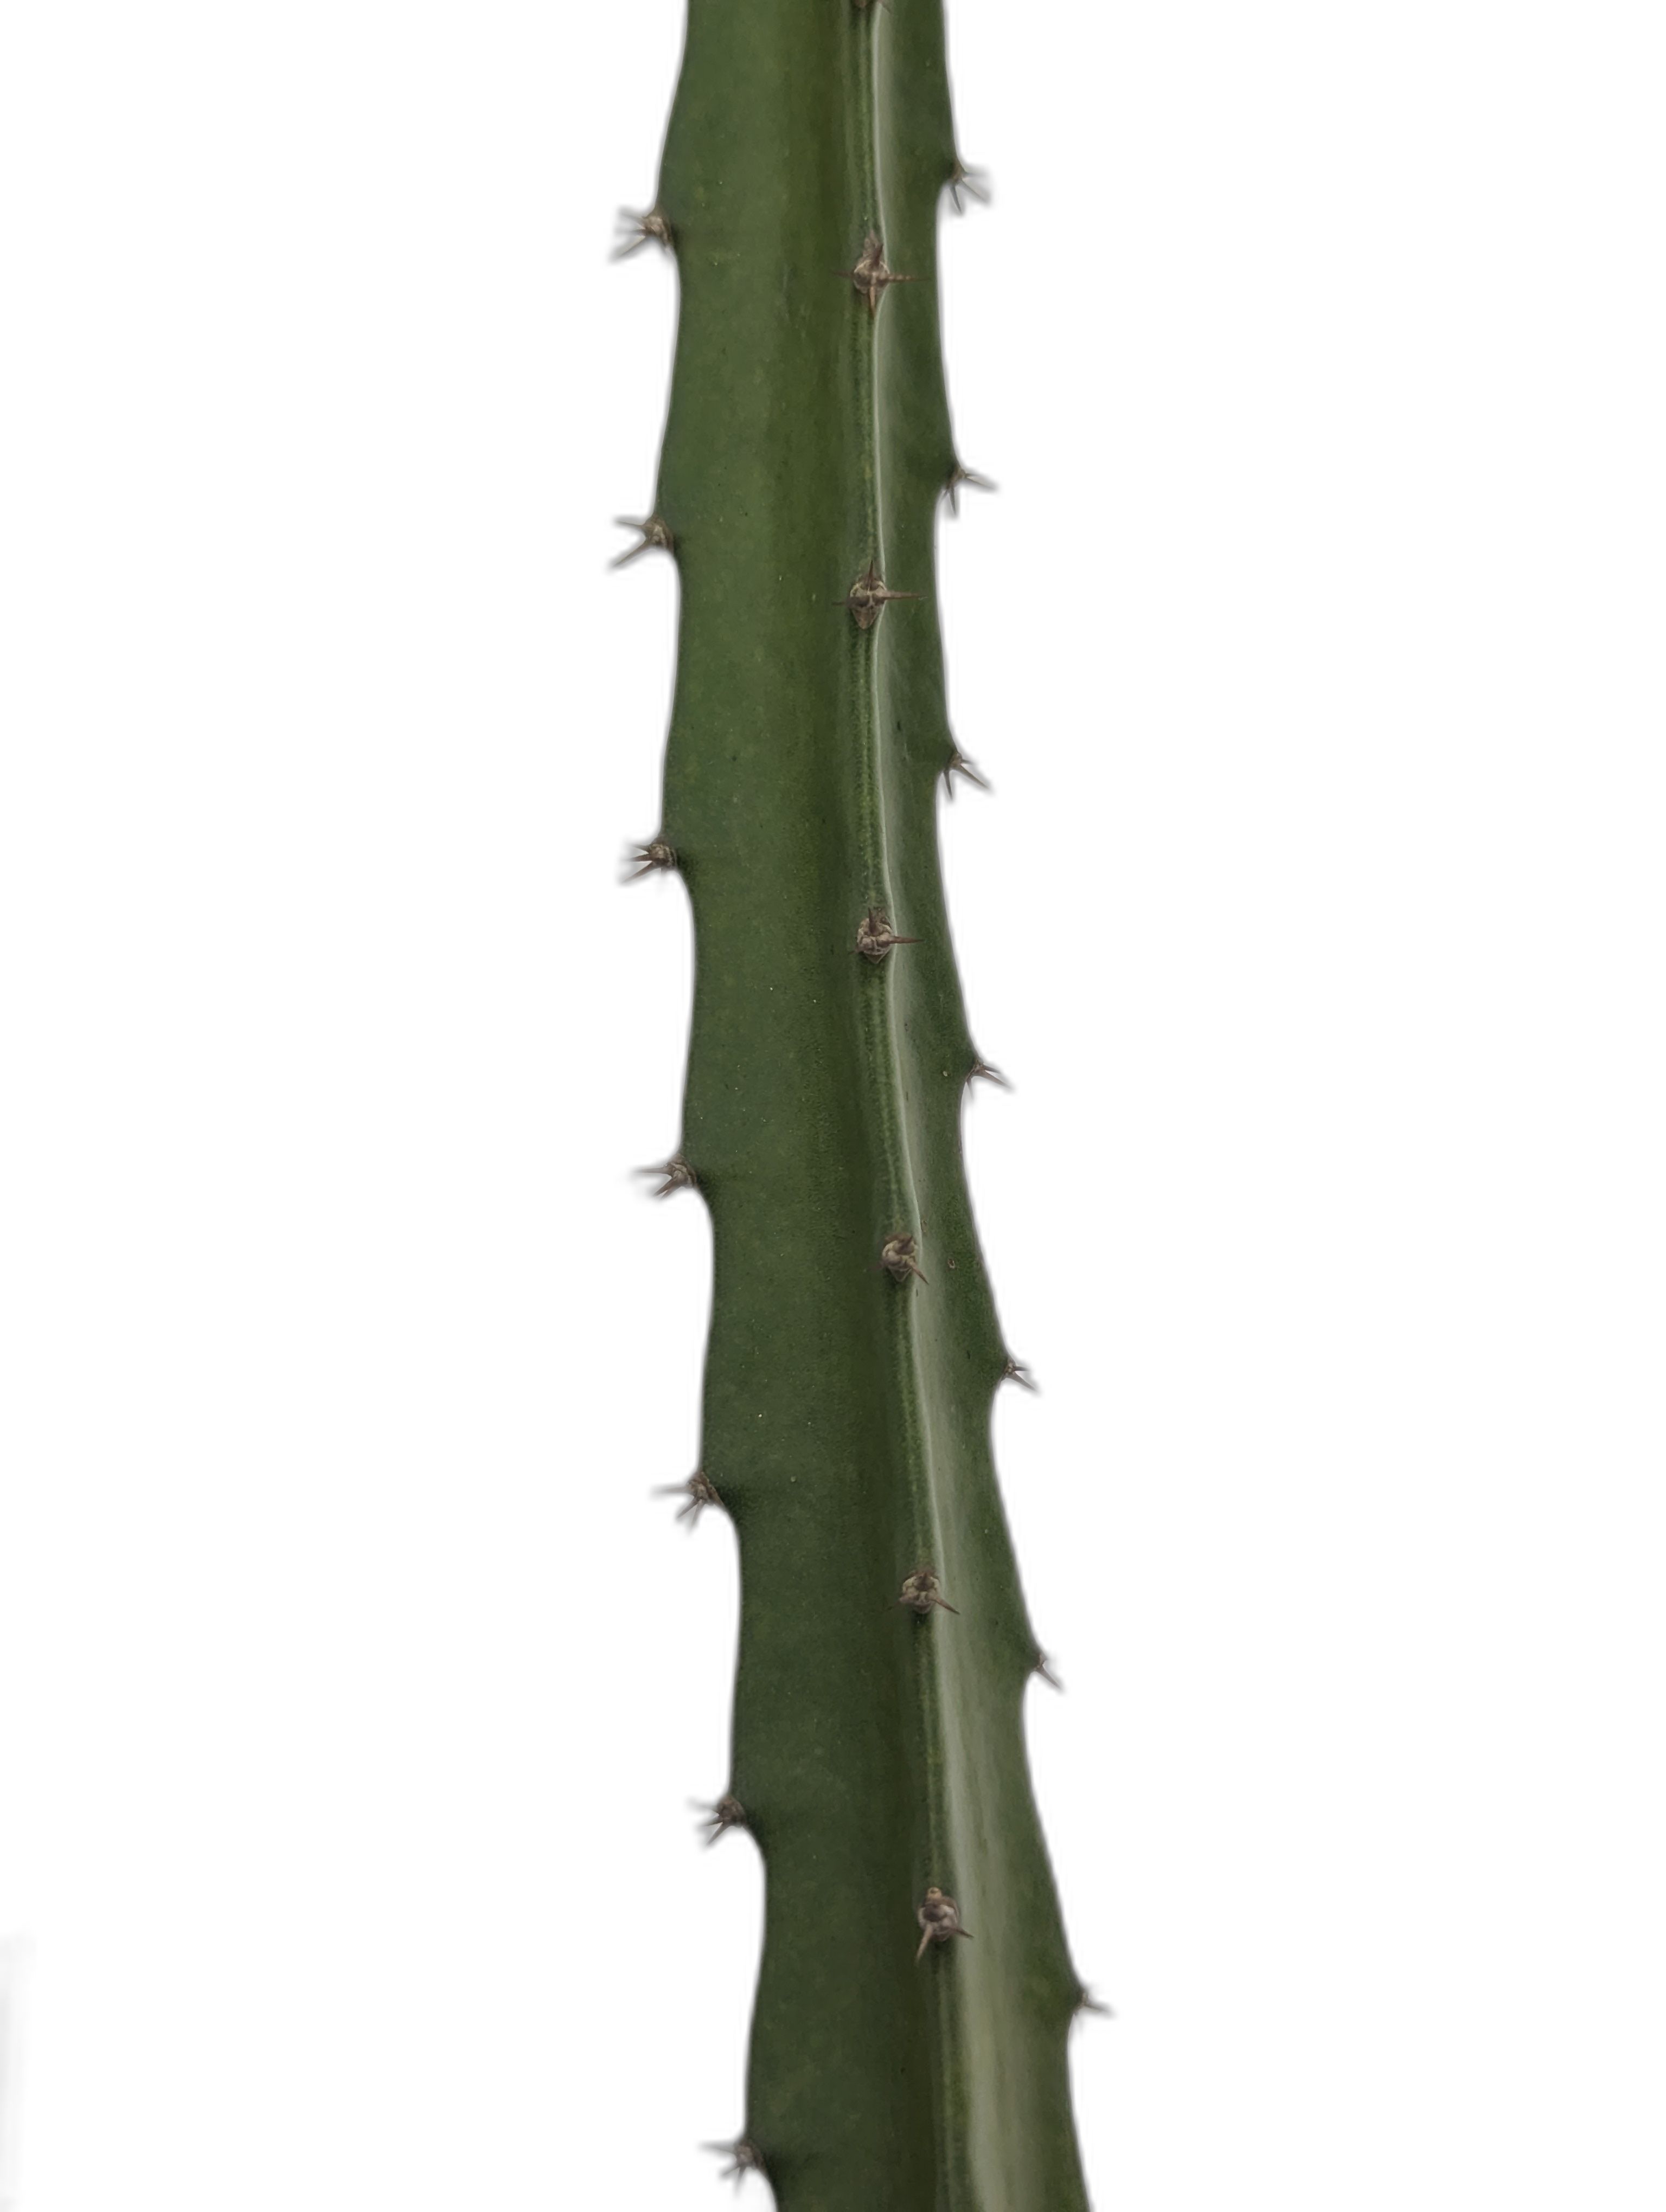
Label: Good leaf